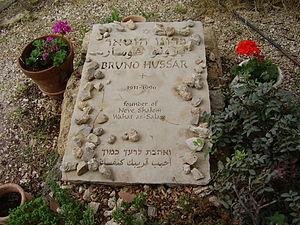
Israël, Névé Shalom, tombe du fondateur Bruno Hussar où figure en hébreu et en arabe le verset lévitique 19,18
"Le Frère Bruno, né André, Hussar, religieux dominicain, est le fondateur en 1959 de la maison Saint-Isaïe à Jérusalem puis, en 1970, de Neve Shalom - Wahat as Salam, un village israélien où coexistent juifs et arabes, destiné à montrer que ""la paix est possible"".